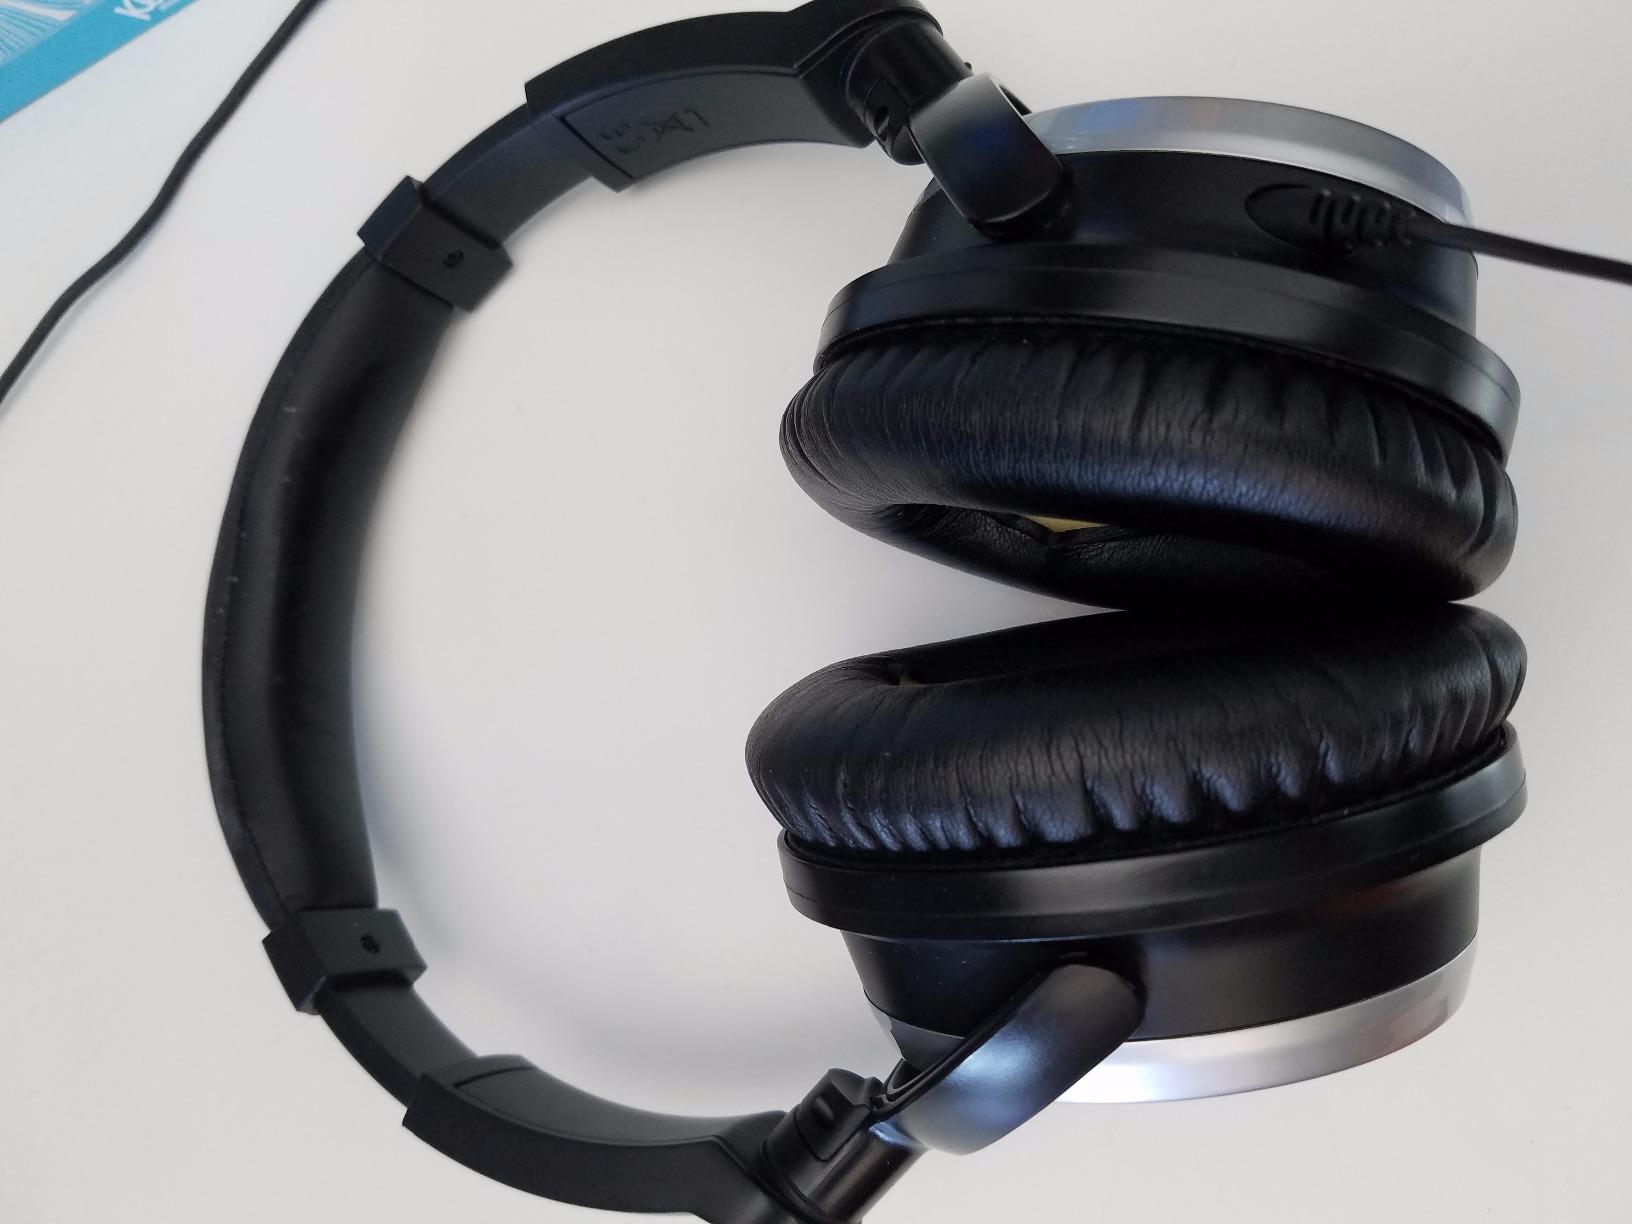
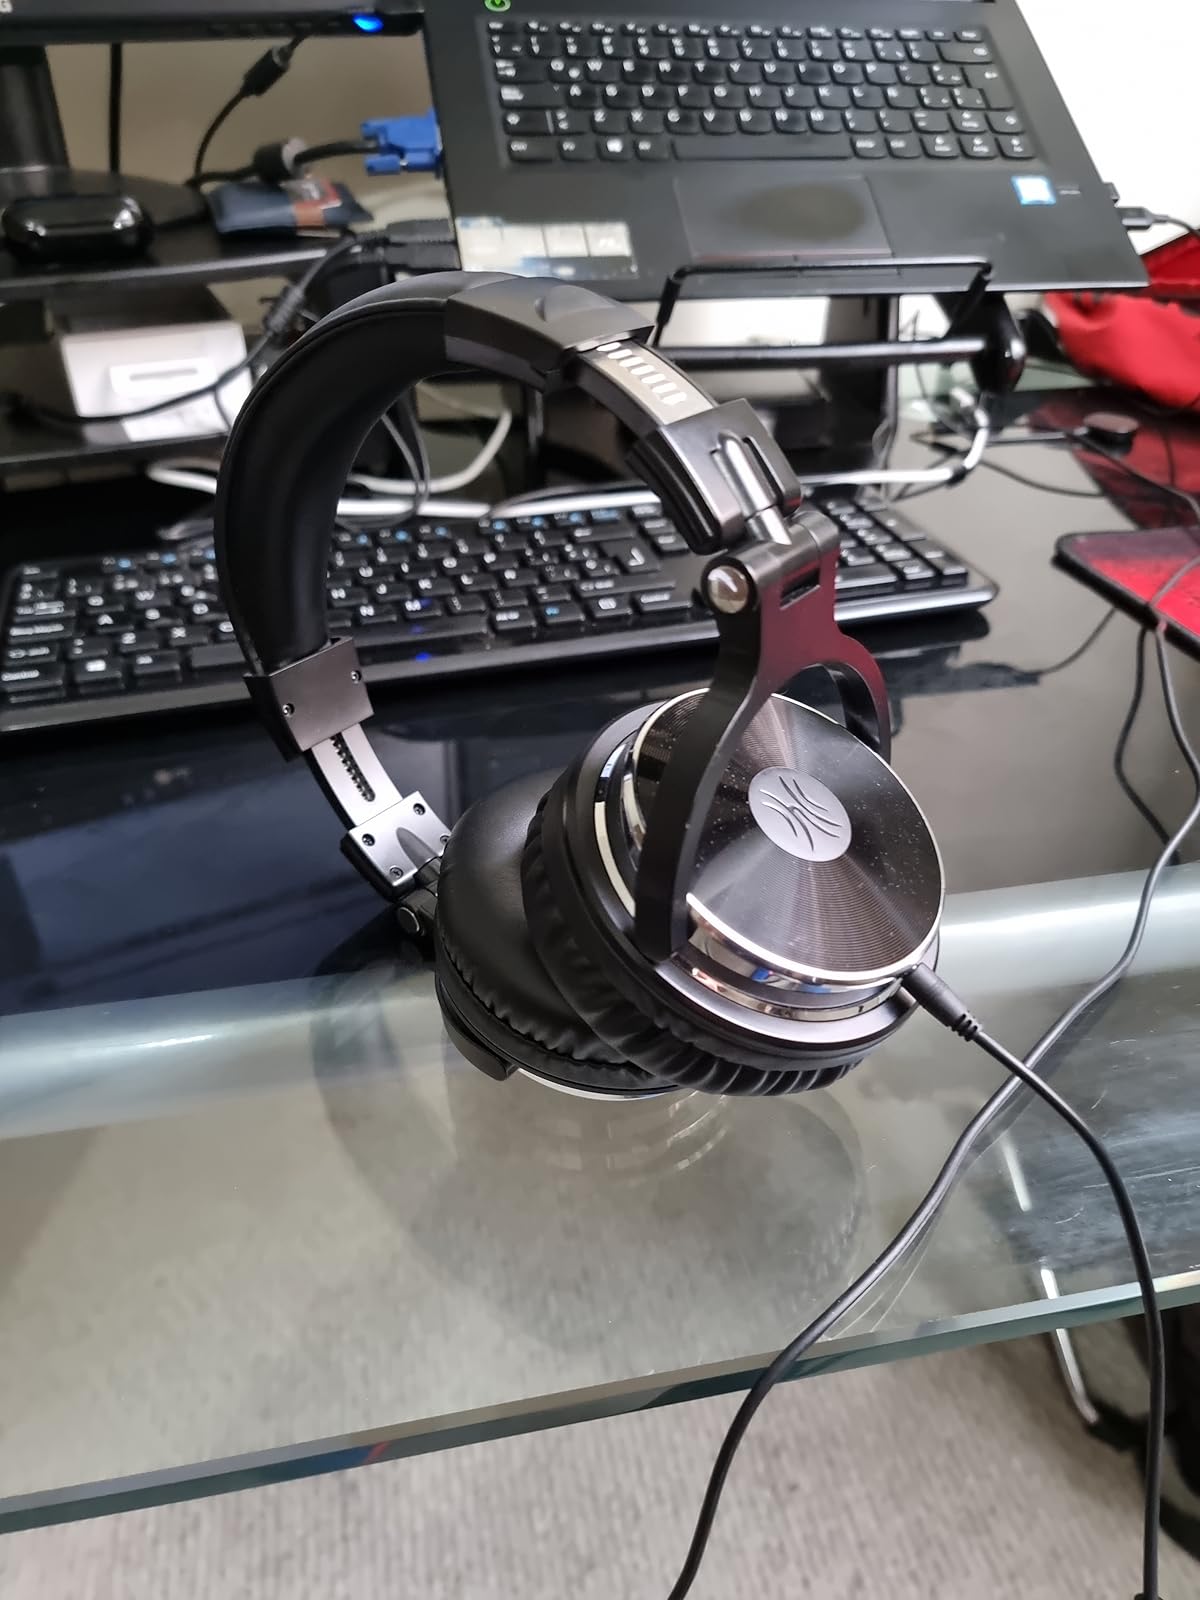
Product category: headphones
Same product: no